Artificial intelligence

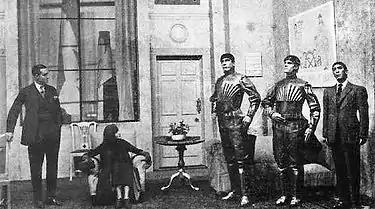
The word "robot" itself was coined by Karel Čapek in his 1921 play "R.U.R.", the title standing for "Rossum's Universal Robots".

The regulation of artificial intelligence is the development of public sector policies and laws for promoting and regulating AI; it is therefore related to the broader regulation of algorithms. The regulatory and policy landscape for AI is an emerging issue in jurisdictions globally. According to AI Index at Stanford, the annual number of AI-related laws passed in the 127 survey countries jumped from one passed in 2016 to 37 passed in 2022 alone. Between 2016 and 2020, more than 30 countries adopted dedicated strategies for AI. Most EU member states had released national AI strategies, as had Canada, China, India, Japan, Mauritius, the Russian Federation, Saudi Arabia, United Arab Emirates, U.S., and Vietnam. Others were in the process of elaborating their own AI strategy, including Bangladesh, Malaysia and Tunisia. The Global Partnership on Artificial Intelligence was launched in June 2020, stating a need for AI to be developed in accordance with human rights and democratic values, to ensure public confidence and trust in the technology. Henry Kissinger, Eric Schmidt, and Daniel Huttenlocher published a joint statement in November 2021 calling for a government commission to regulate AI. In 2023, OpenAI leaders published recommendations for the governance of superintelligence, which they believe may happen in less than 10 years. In 2023, the United Nations also launched an advisory body to provide recommendations on AI governance; the body comprises technology company executives, government officials and academics. In 2024, the Council of Europe created the first international legally binding treaty on AI, called the "Framework Convention on Artificial Intelligence and Human Rights, Democracy and the Rule of Law". It was adopted by the European Union, the United States, the United Kingdom, and other signatories.